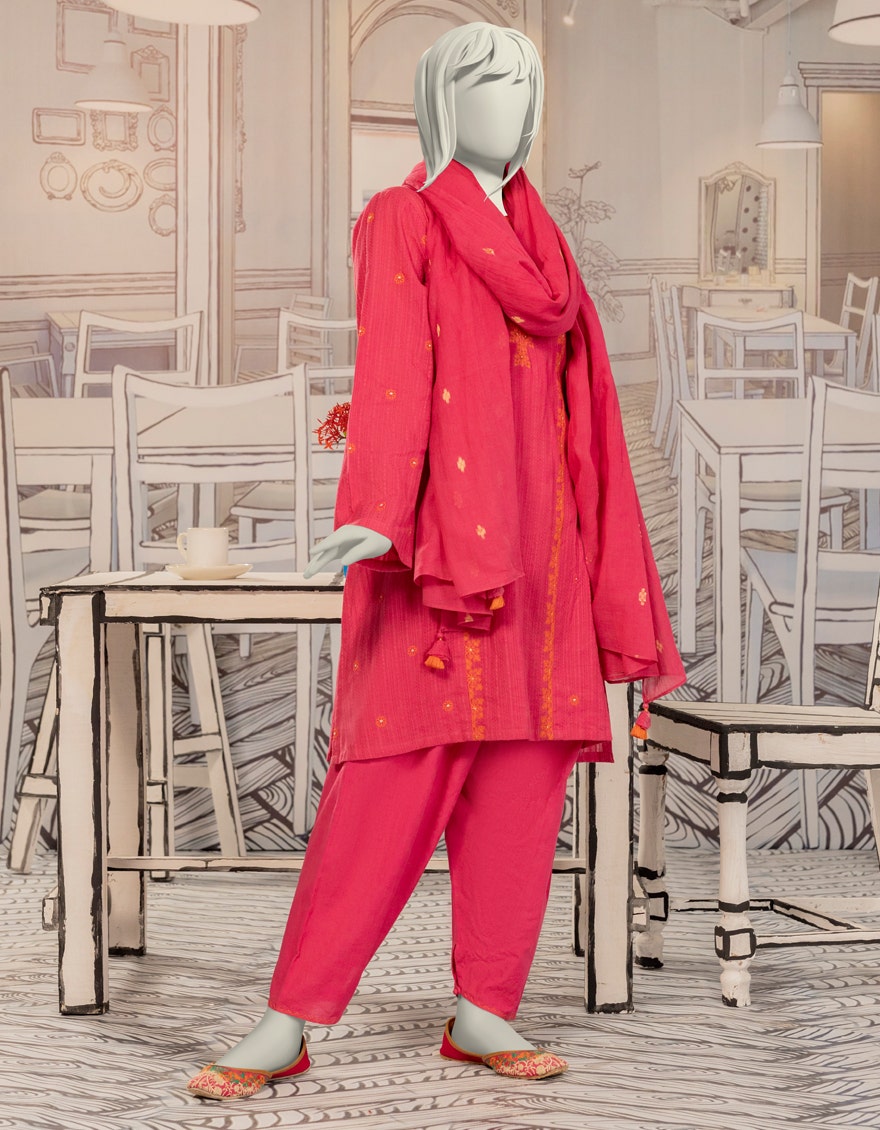
red khanunst dress